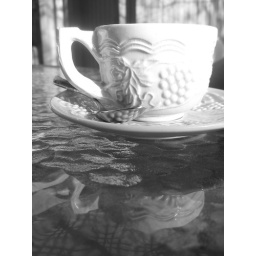
Coffee cup and its reflection in a glass table